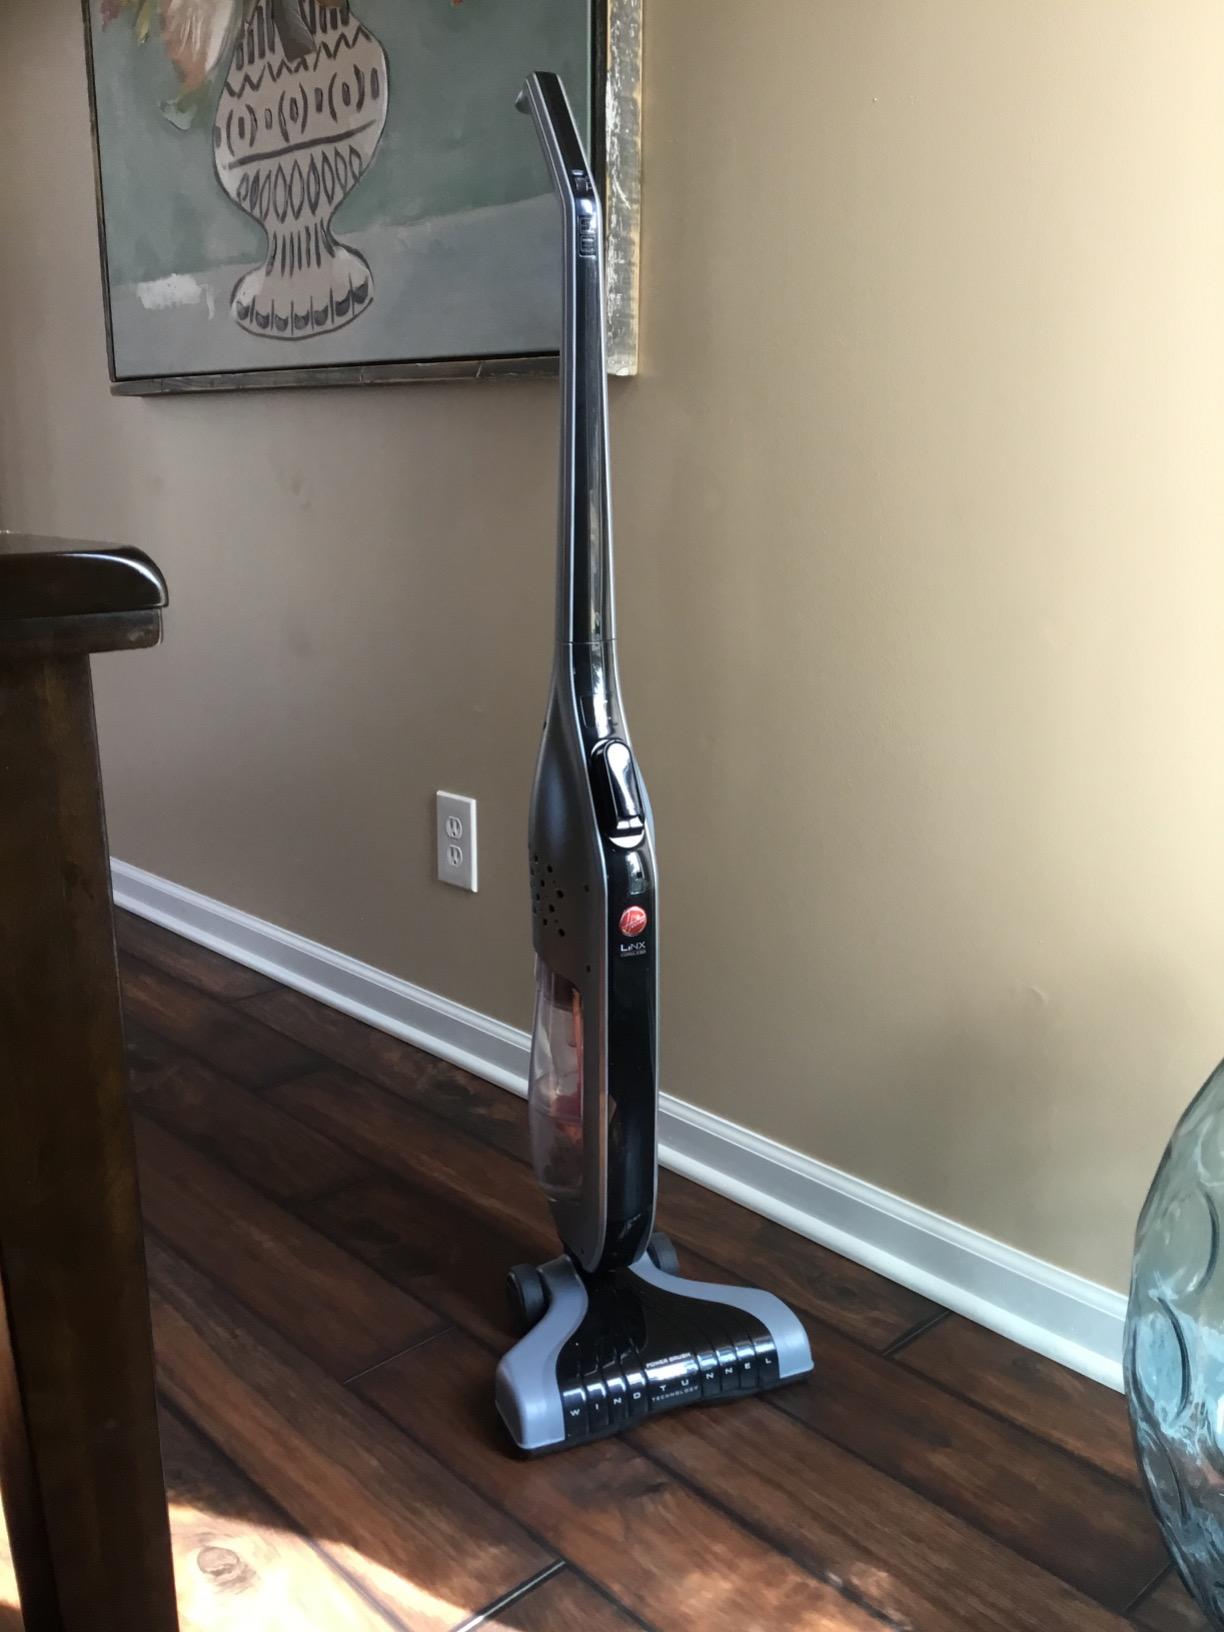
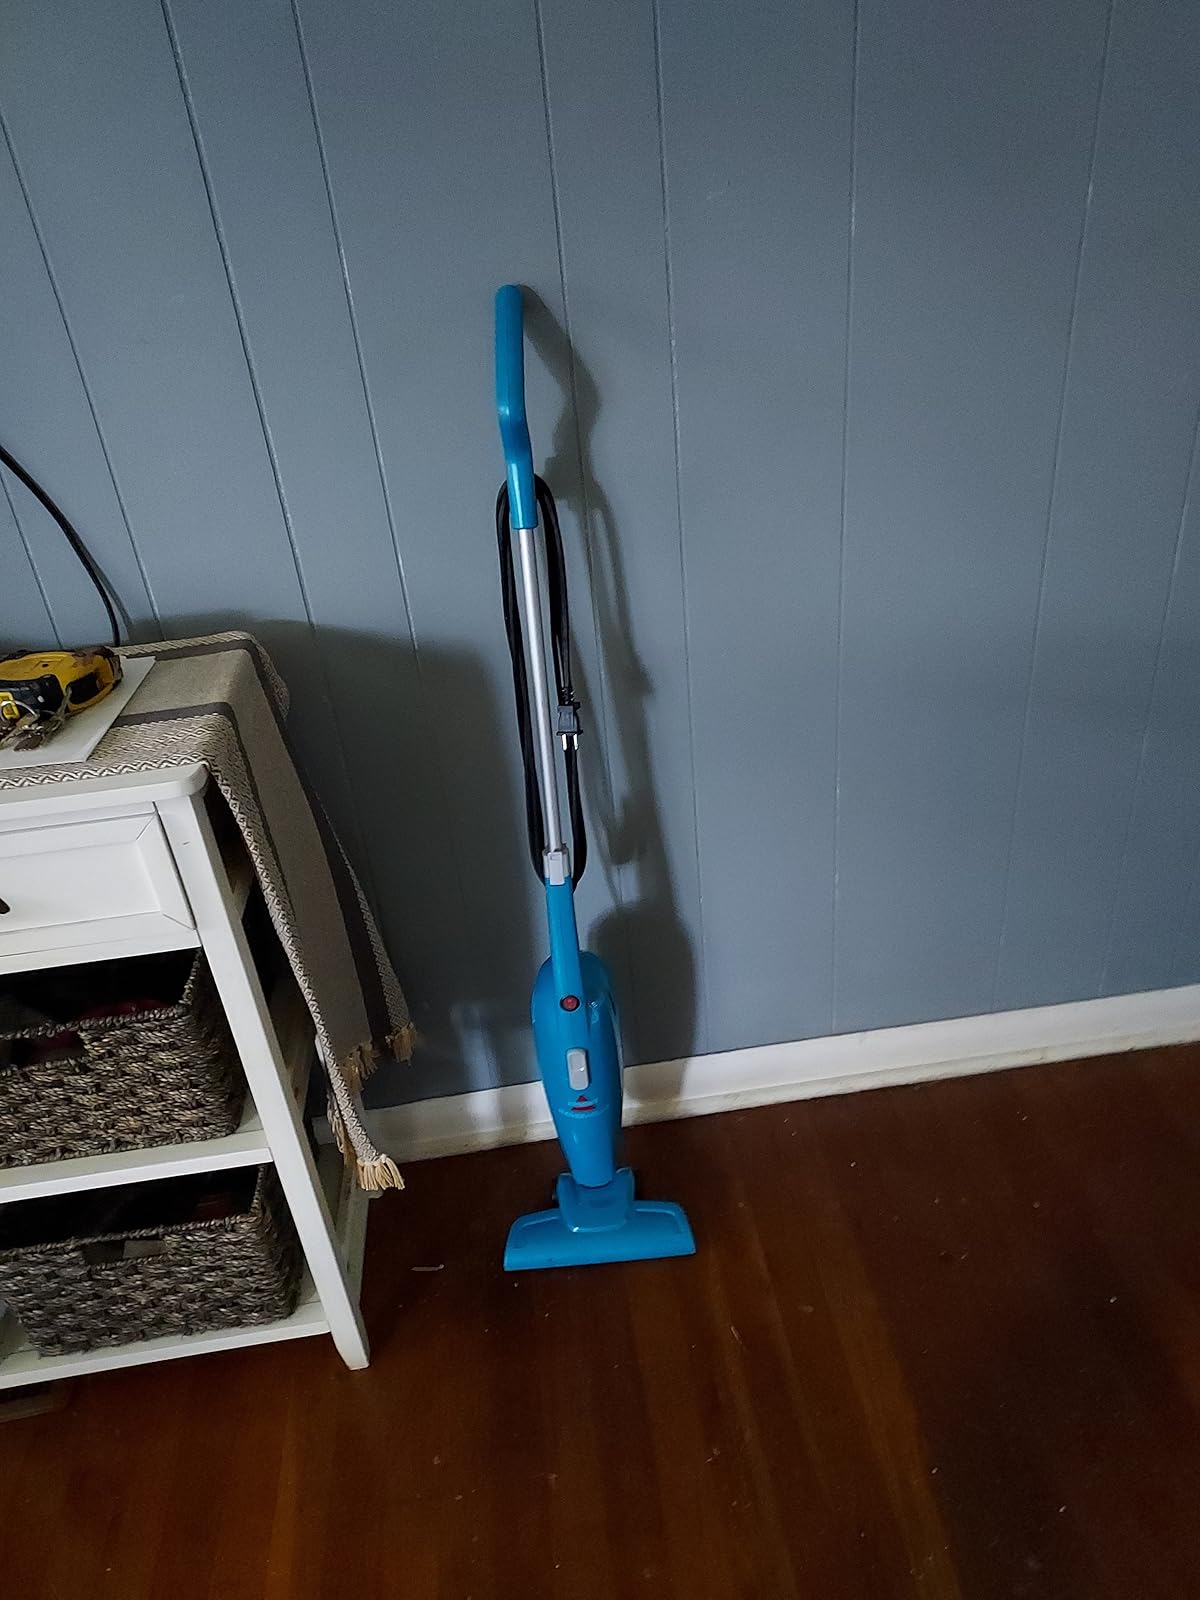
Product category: items_vacuum
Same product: no